DASA

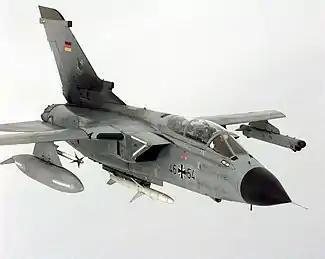
A Tornado ECR of the German Air Force in 1999

Immediately upon its creation, DASA was associated with several ongoing aircraft programmes, including the multinational Eurofighter Typhoon fighter programme, the Panavia Tornado fighter-bomber, along with various other initiatives and partnerships. The company's work on the Tornado was largely conducted via Panavia Aircraft GmbH, a tri-national consortium consisting of British Aerospace (previously British Aircraft Corporation), Aeritalia of Italy, and DASA, having inherited MBB's involvement. Under this arrangement, DASA manufactured the Tornado's central fuselage on behalf of all international customers while the other partners manufactured the rest of the airframe. DASA's subsidiary MTU also held a 40 per cent stake in the Tornado's engine manufacturer Turbo-Union, a separate multinational company formed to develop and build the RB199 engines for the aircraft. Production of the Tornado was terminated during 1998; the final batch of aircraft being produced was delivered to the Royal Saudi Air Force, who had ordered a total of 96 IDS Tornados. DASA was also responsible for the mid life upgrade (MLU) of the German fleet of Panavia Tornados, similar to the RAF's GR4 upgrade.